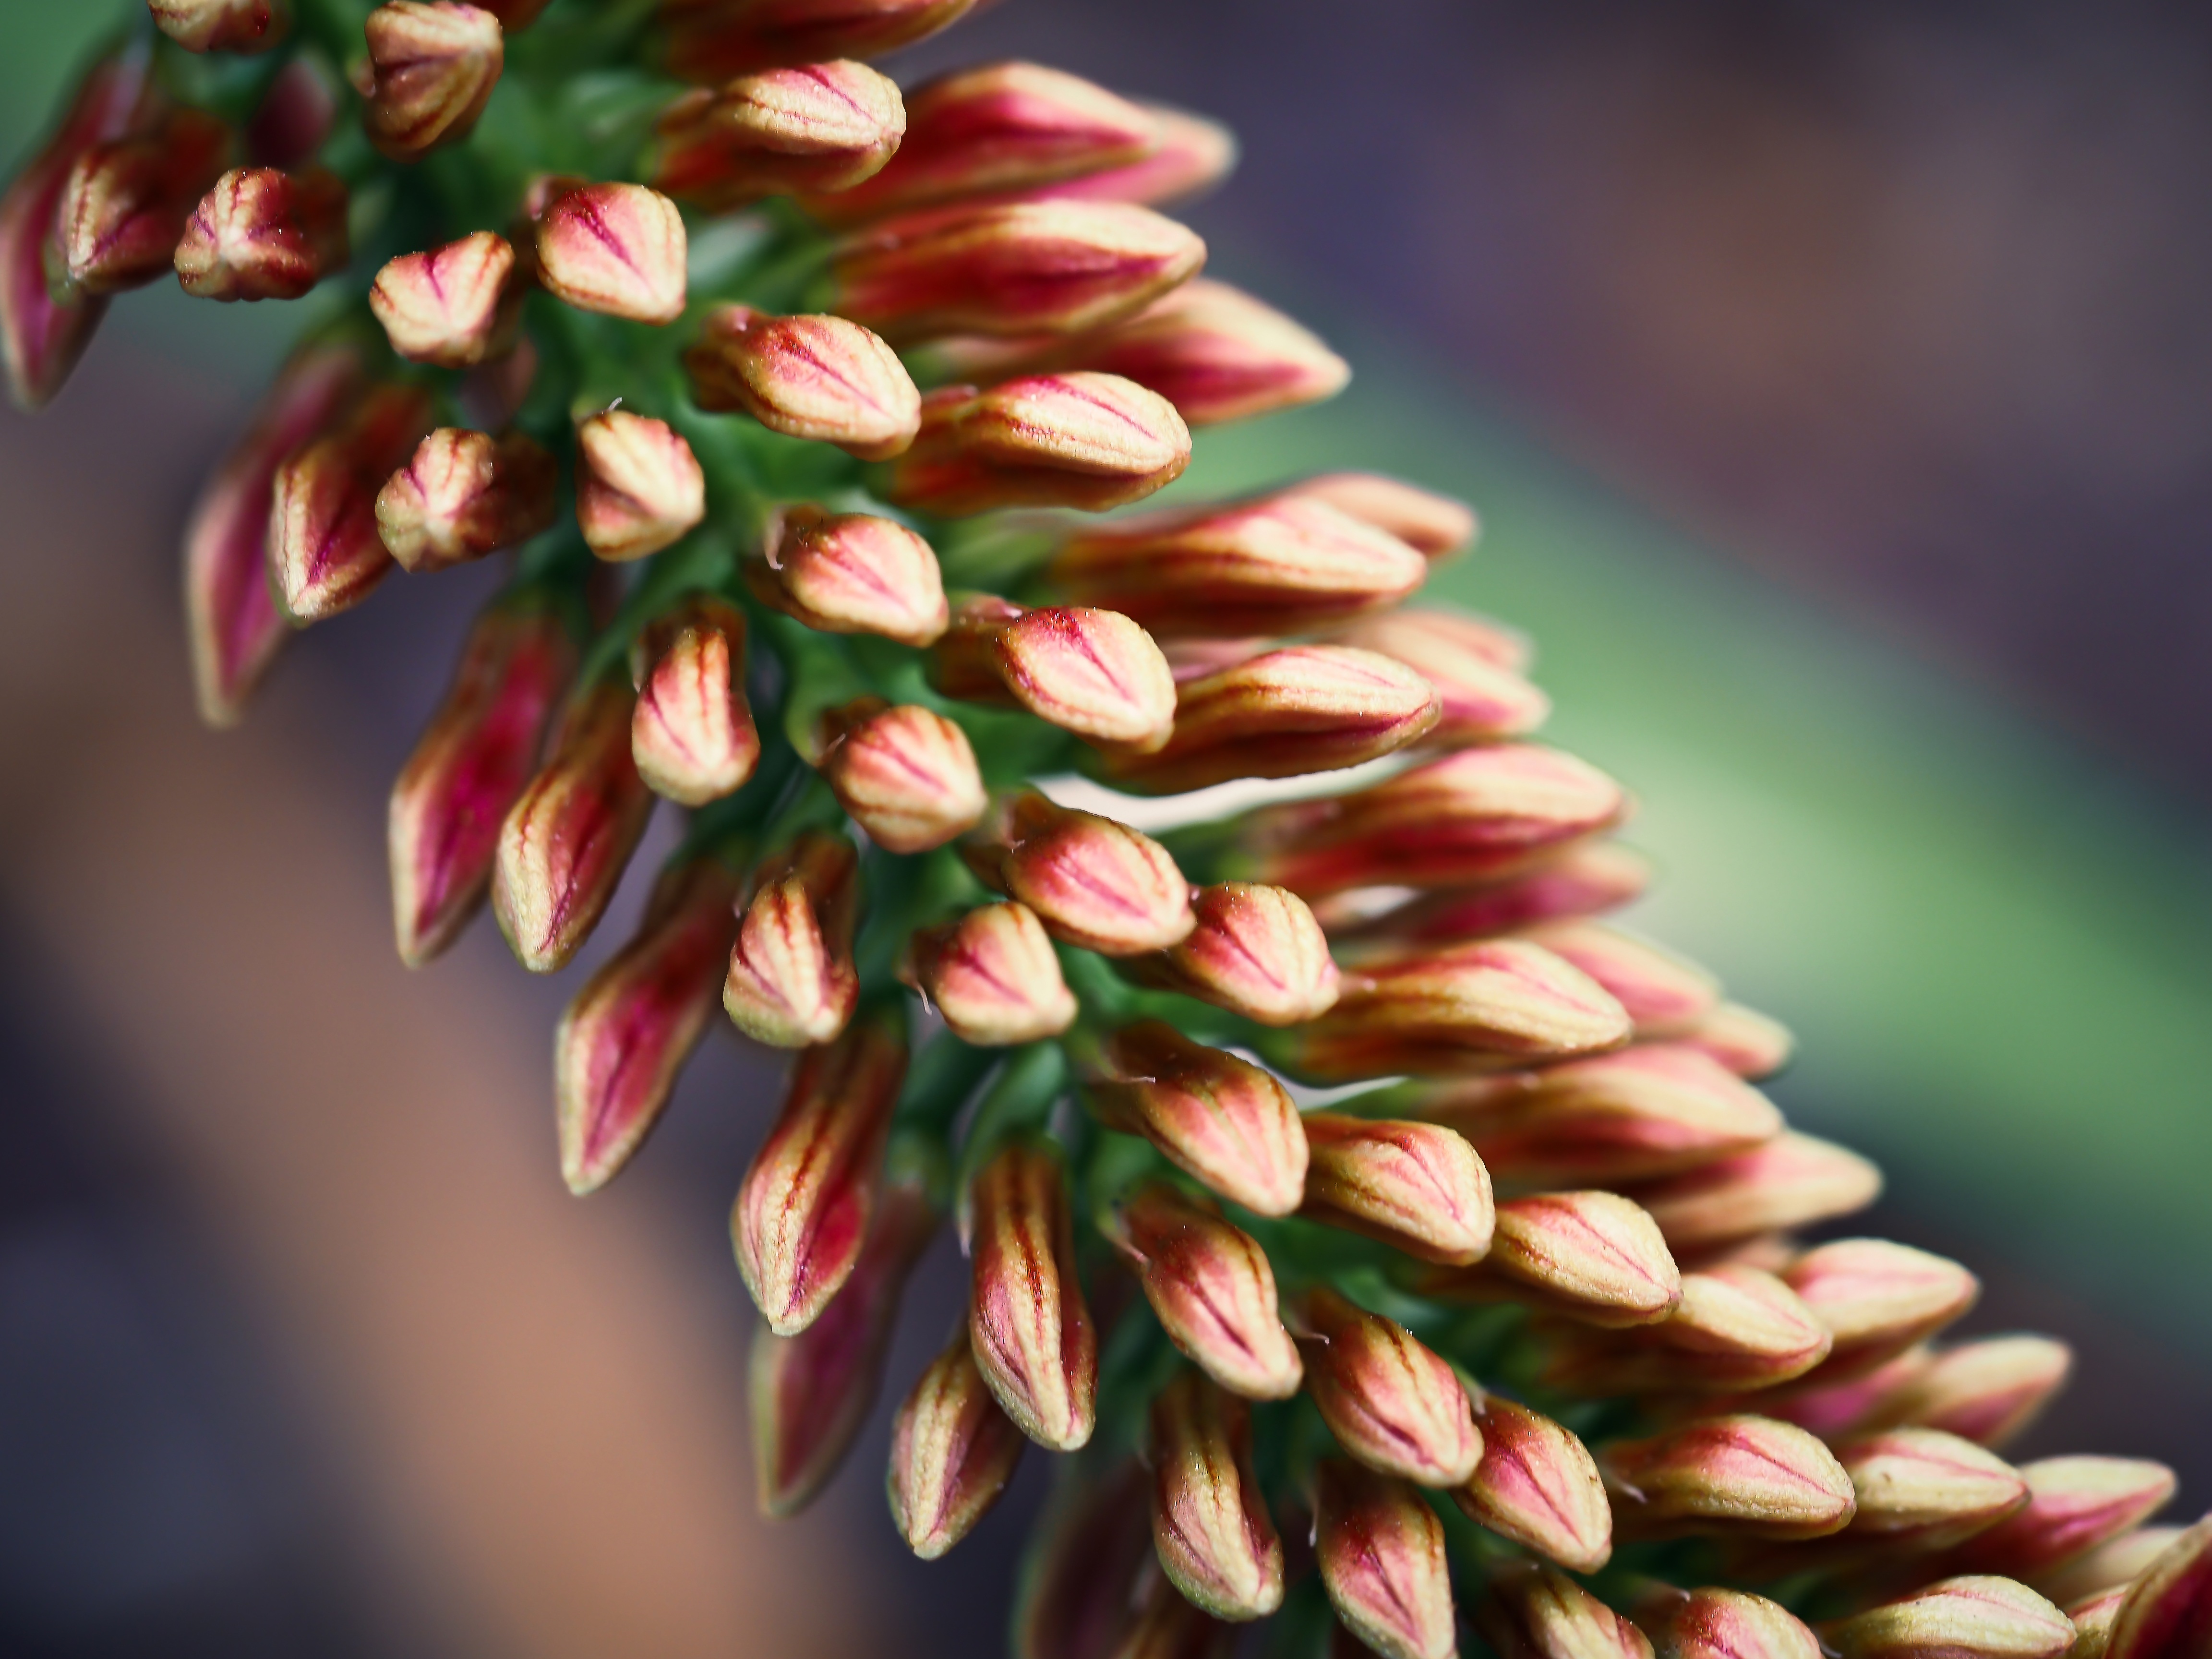
tree, nature, branch, plant, photography, leaf, flower, petal, bloom, spring, macro, botany, fir, close, flora, flowers, close up, botanical garden, exotic, bud, banksia, macro photography, flowering plant, torch lily, plant stem, land plant